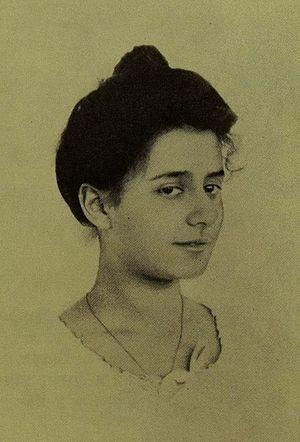
Margarita Kirillovna Morozova, née Mamontova le 22 octobre 1873 à Moscou et morte le 3 octobre 1958 à Moscou, est une mécène russe fameuse du début du XXᵉ siècle en Russie et l'une des représentantes importantes de l'élite philosophico-religieuse, culturelle et mondaine de cette époque. Elle fut la fondatrice de la Société philosophico-religieuse de Moscou, ouvrit son salon à nombre d'hommes de lettres et de musiciens, lança la maison d'édition La Voie et fit partie du comité directeur de la Société musicale russe. Margarita Morozova était l'épouse du richissime homme d'affaires et collectionneur Mikhaïl Morozov, la belle-sœur du collectionneur Ivan Morozov et l'une des figures centrales du Siècle d'argent qui s'épanouit en Russie dans les décennies d'avant la guerre de 1914.